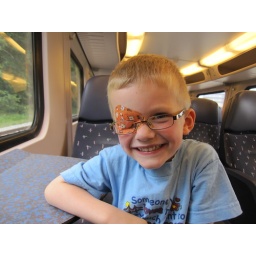
Finn in the train back home